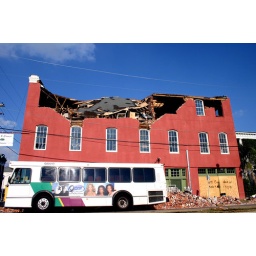
RTA bus picks up passengers next to a destroyed building post K in uptown New Orleans.